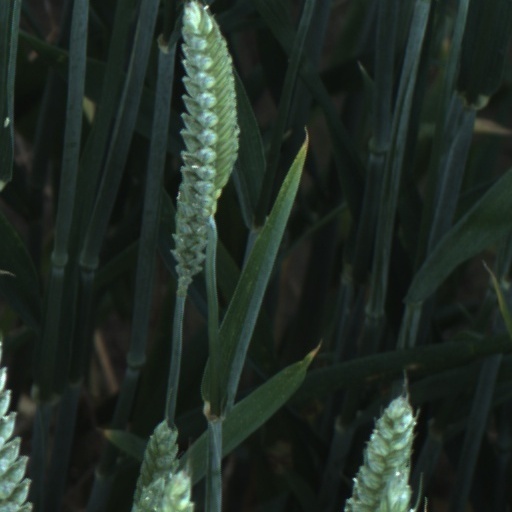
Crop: wheat